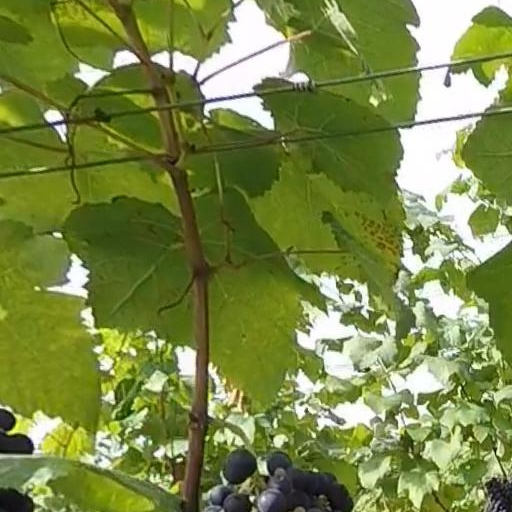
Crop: grape